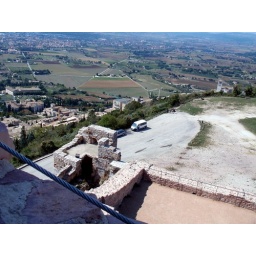
Our car and van can be seen below